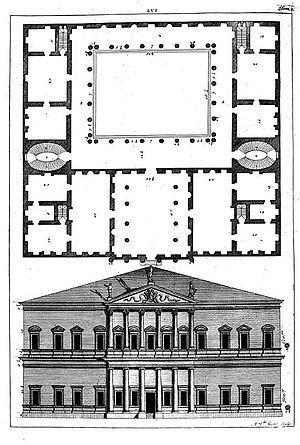
La Maison-Blanche est la résidence officielle et le bureau du président des États-Unis. Elle se situe au 1600, Pennsylvania Avenue NW à Washington D.C. Le bâtiment en grès d'Aquia Creek et peint en blanc, construit entre 1792 et 1800, s'inspire du style georgien. Il est le lieu de résidence, de travail et de réception de tous les présidents américains depuis John Adams, deuxième président des États-Unis, qui y entre en 1800.